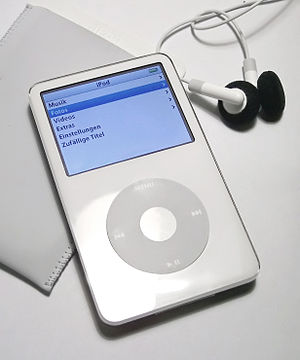
Jonathan Ive / Designværker
Den femte iPod
Jonathan "Jony" Ive, er en engelsk verdenskendt industriel designer. Han er tidligere designer hos Apple Inc., og bor til dagligt i San Francisco, USA. Han blev verdensberømt i 2001, da Apple Inc. lancerede deres første mp3-afspiller iPod.